Rayaq

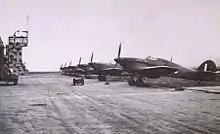
Hawker Hurricane of the Royal Australian Air Force at Rayak in 1942.

On October 10, 1943, the 3/3 Ardennes Fighter Squadron was born there. The Lebanese Air Force was created on June 1, 1949.